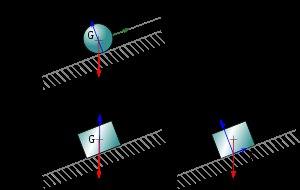
La statique du point est un cas particulier de la statique.